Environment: real
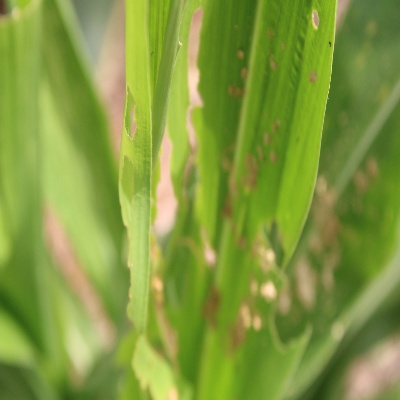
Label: fall_armyworm